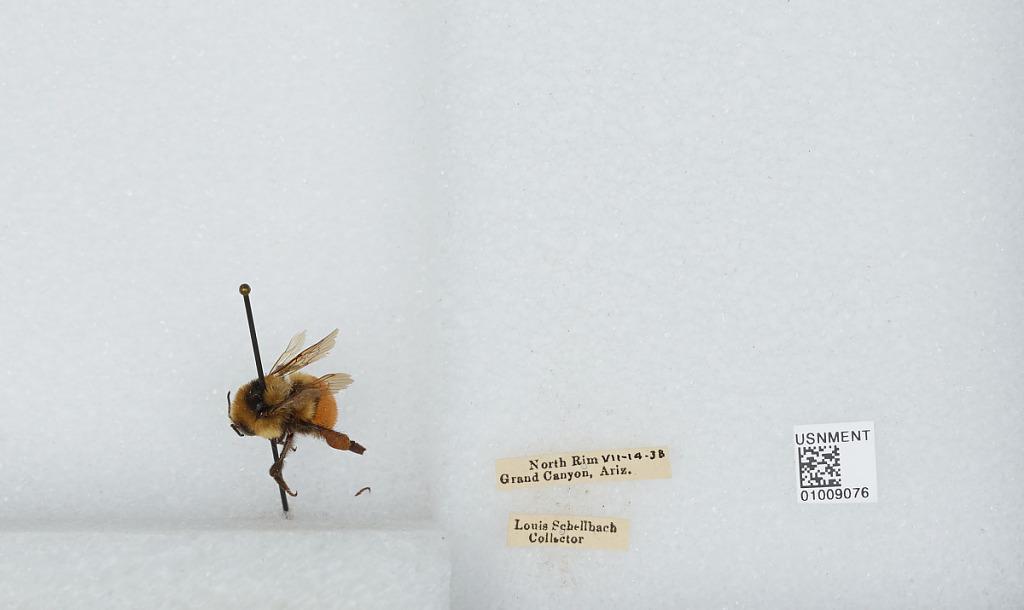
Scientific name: Bombus (Pyrobombus) huntii Greene
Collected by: L. Schellbach
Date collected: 1938-7-14
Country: United States
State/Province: Arizona
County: Coconino
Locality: North Rim, Grand Canyon
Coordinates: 36.2106, -112.061